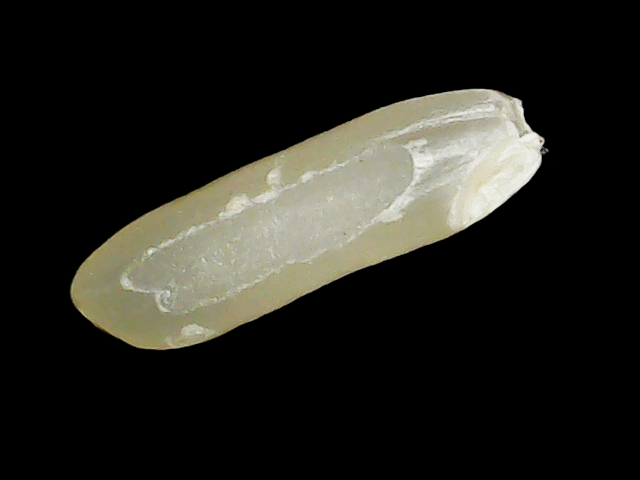
Rice variety: Binadhan14